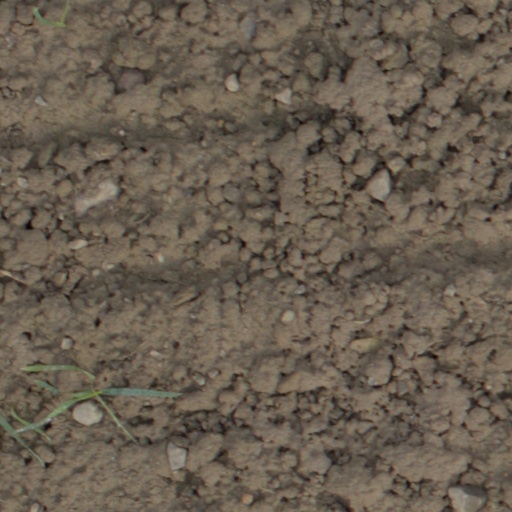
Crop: wheat